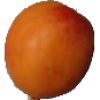
Label: Apricot 1